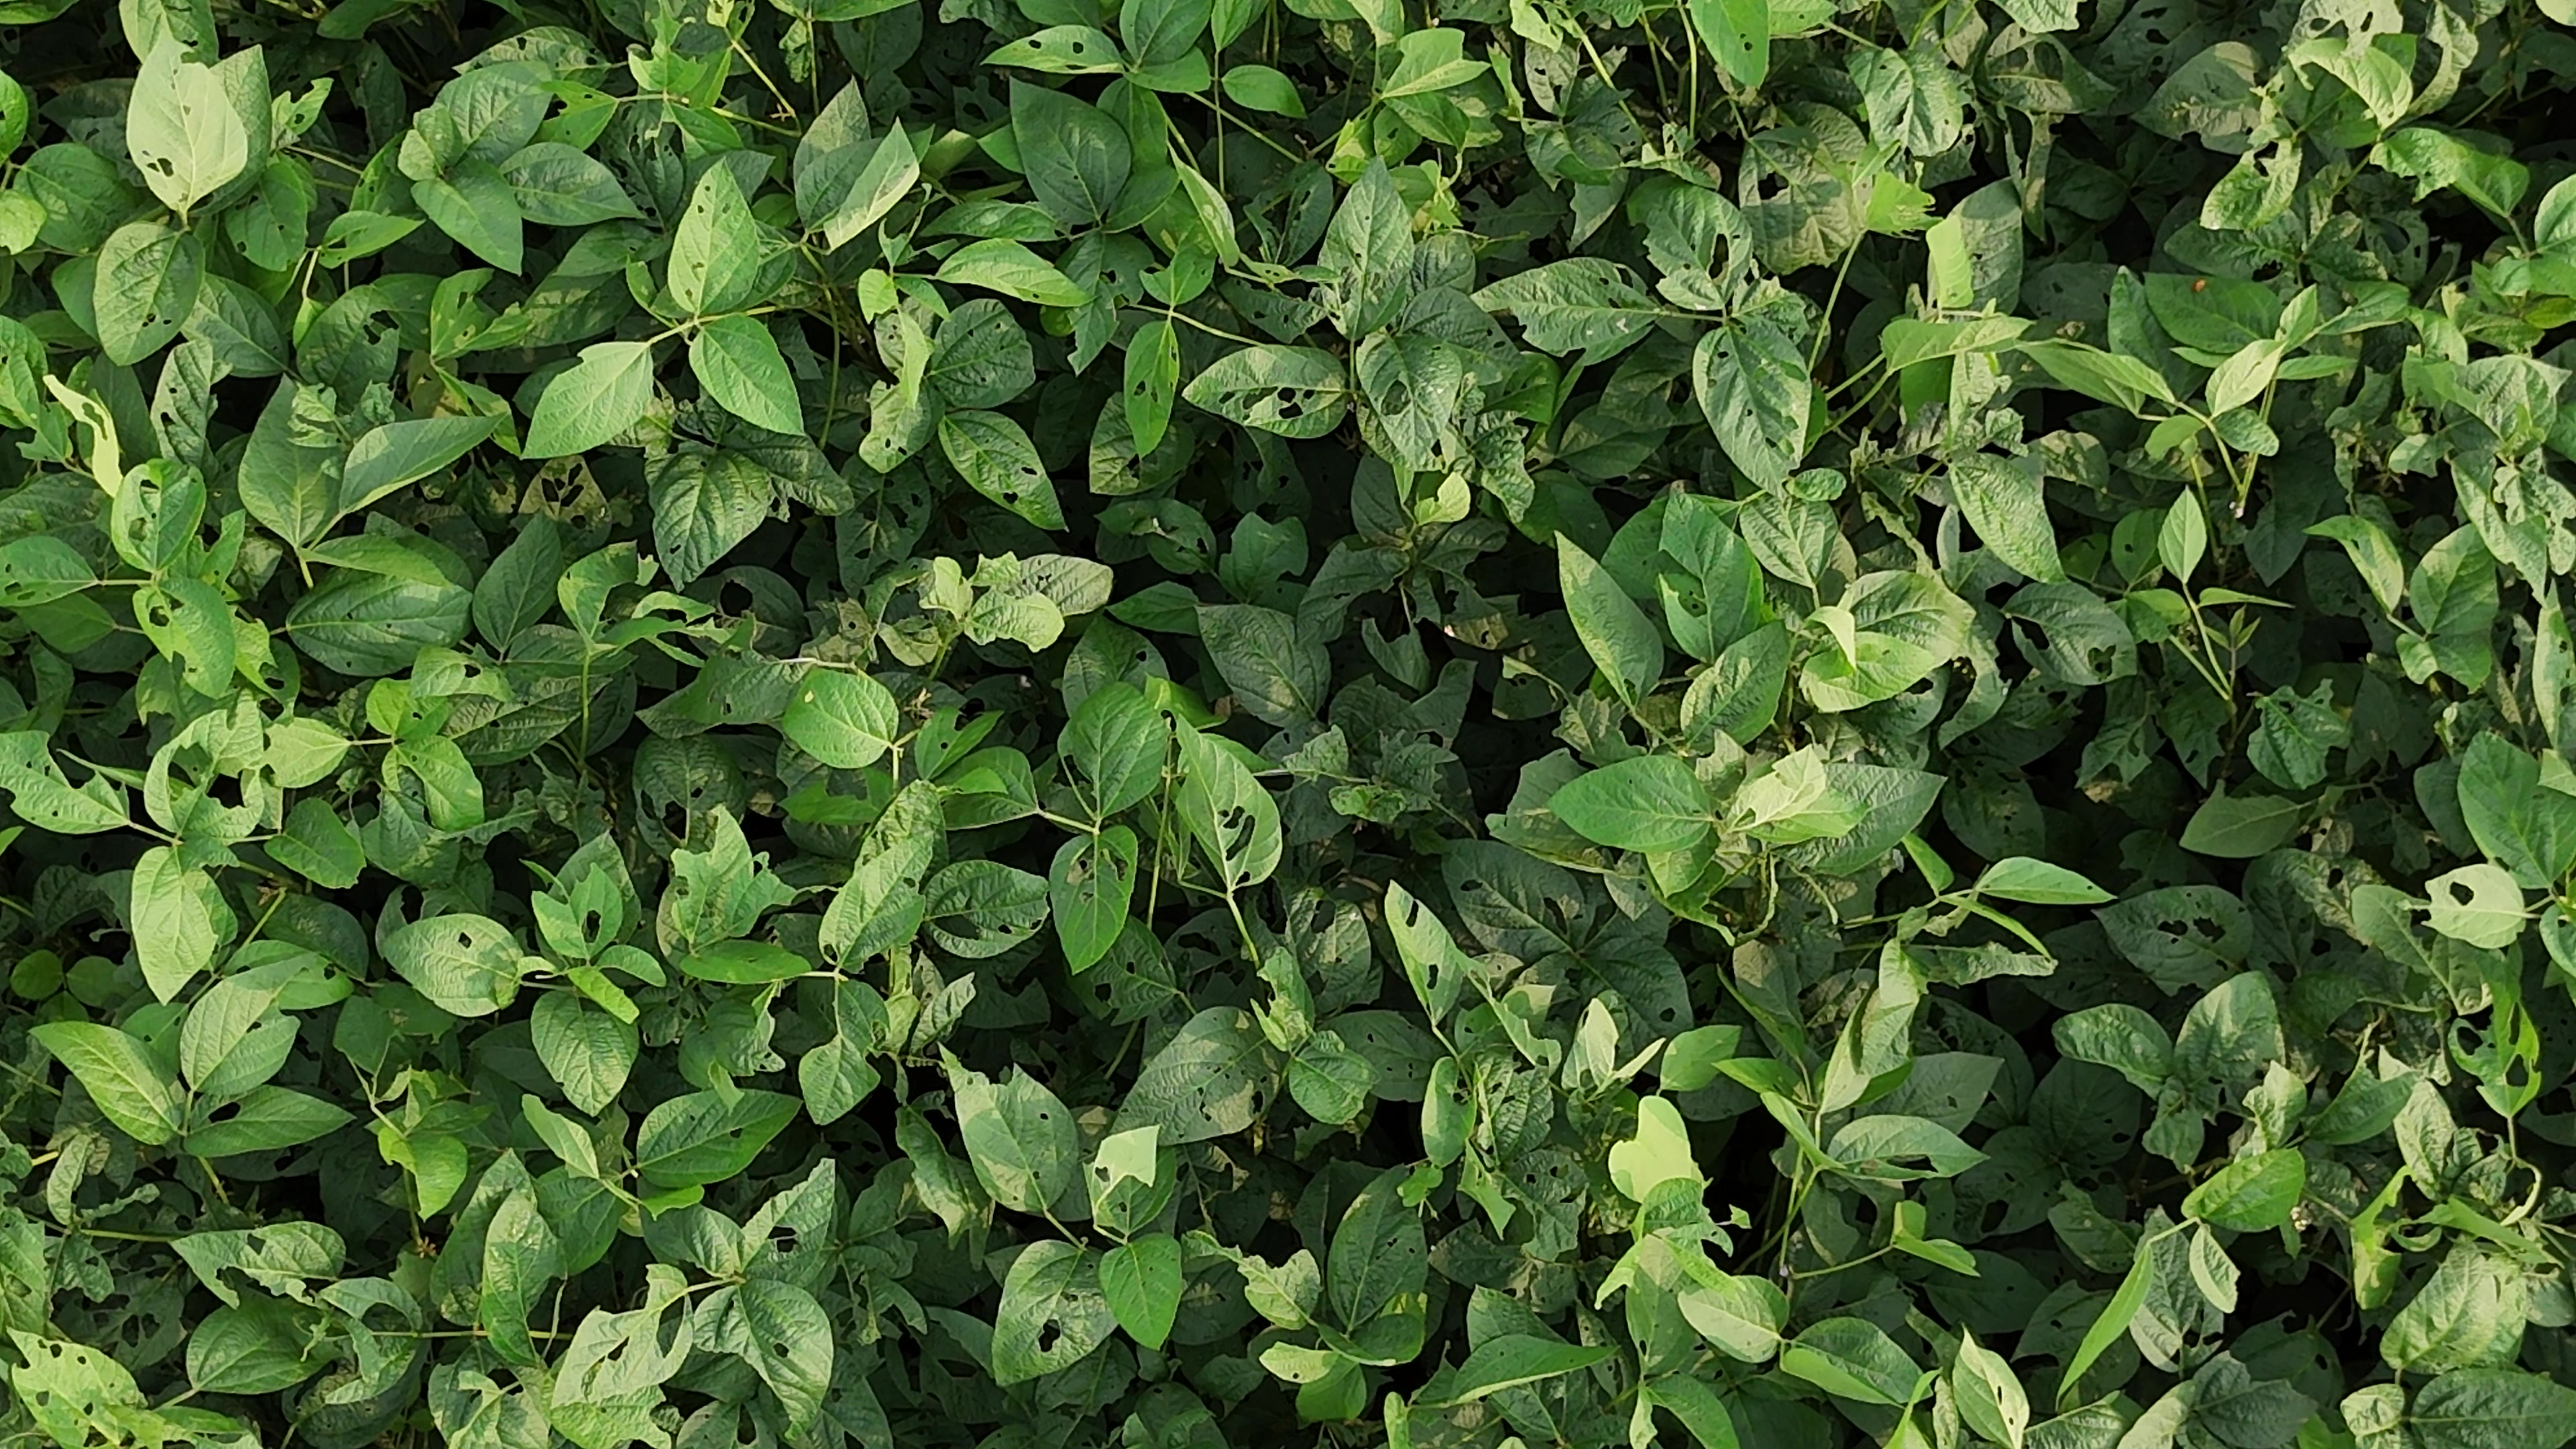
Label: Semilooper_Pest